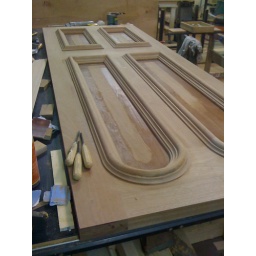
Sapele exterior door in progress for a house in the art museum area.